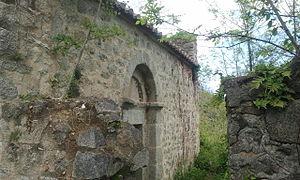
Façade sud de Sainte-Cécile de Cos
L'église Sainte-Cécile de Cos est une église de styles préroman et roman construite entre le IXᵉ et le XIᵉ siècles située au Tech, dans le département français des Pyrénées-Orientales.